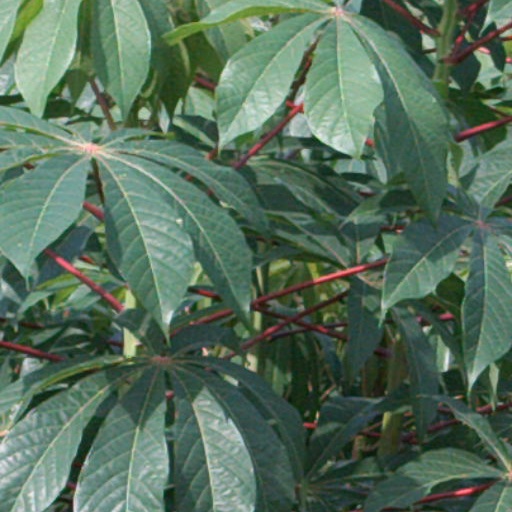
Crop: cassava